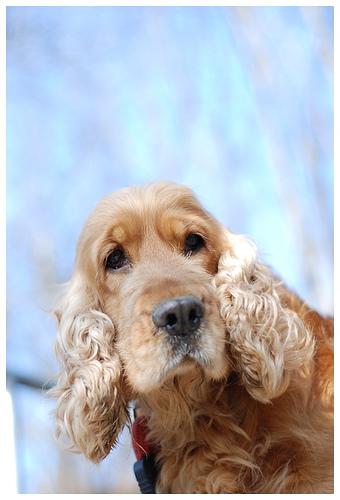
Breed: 286-n000111-cocker_spaniel